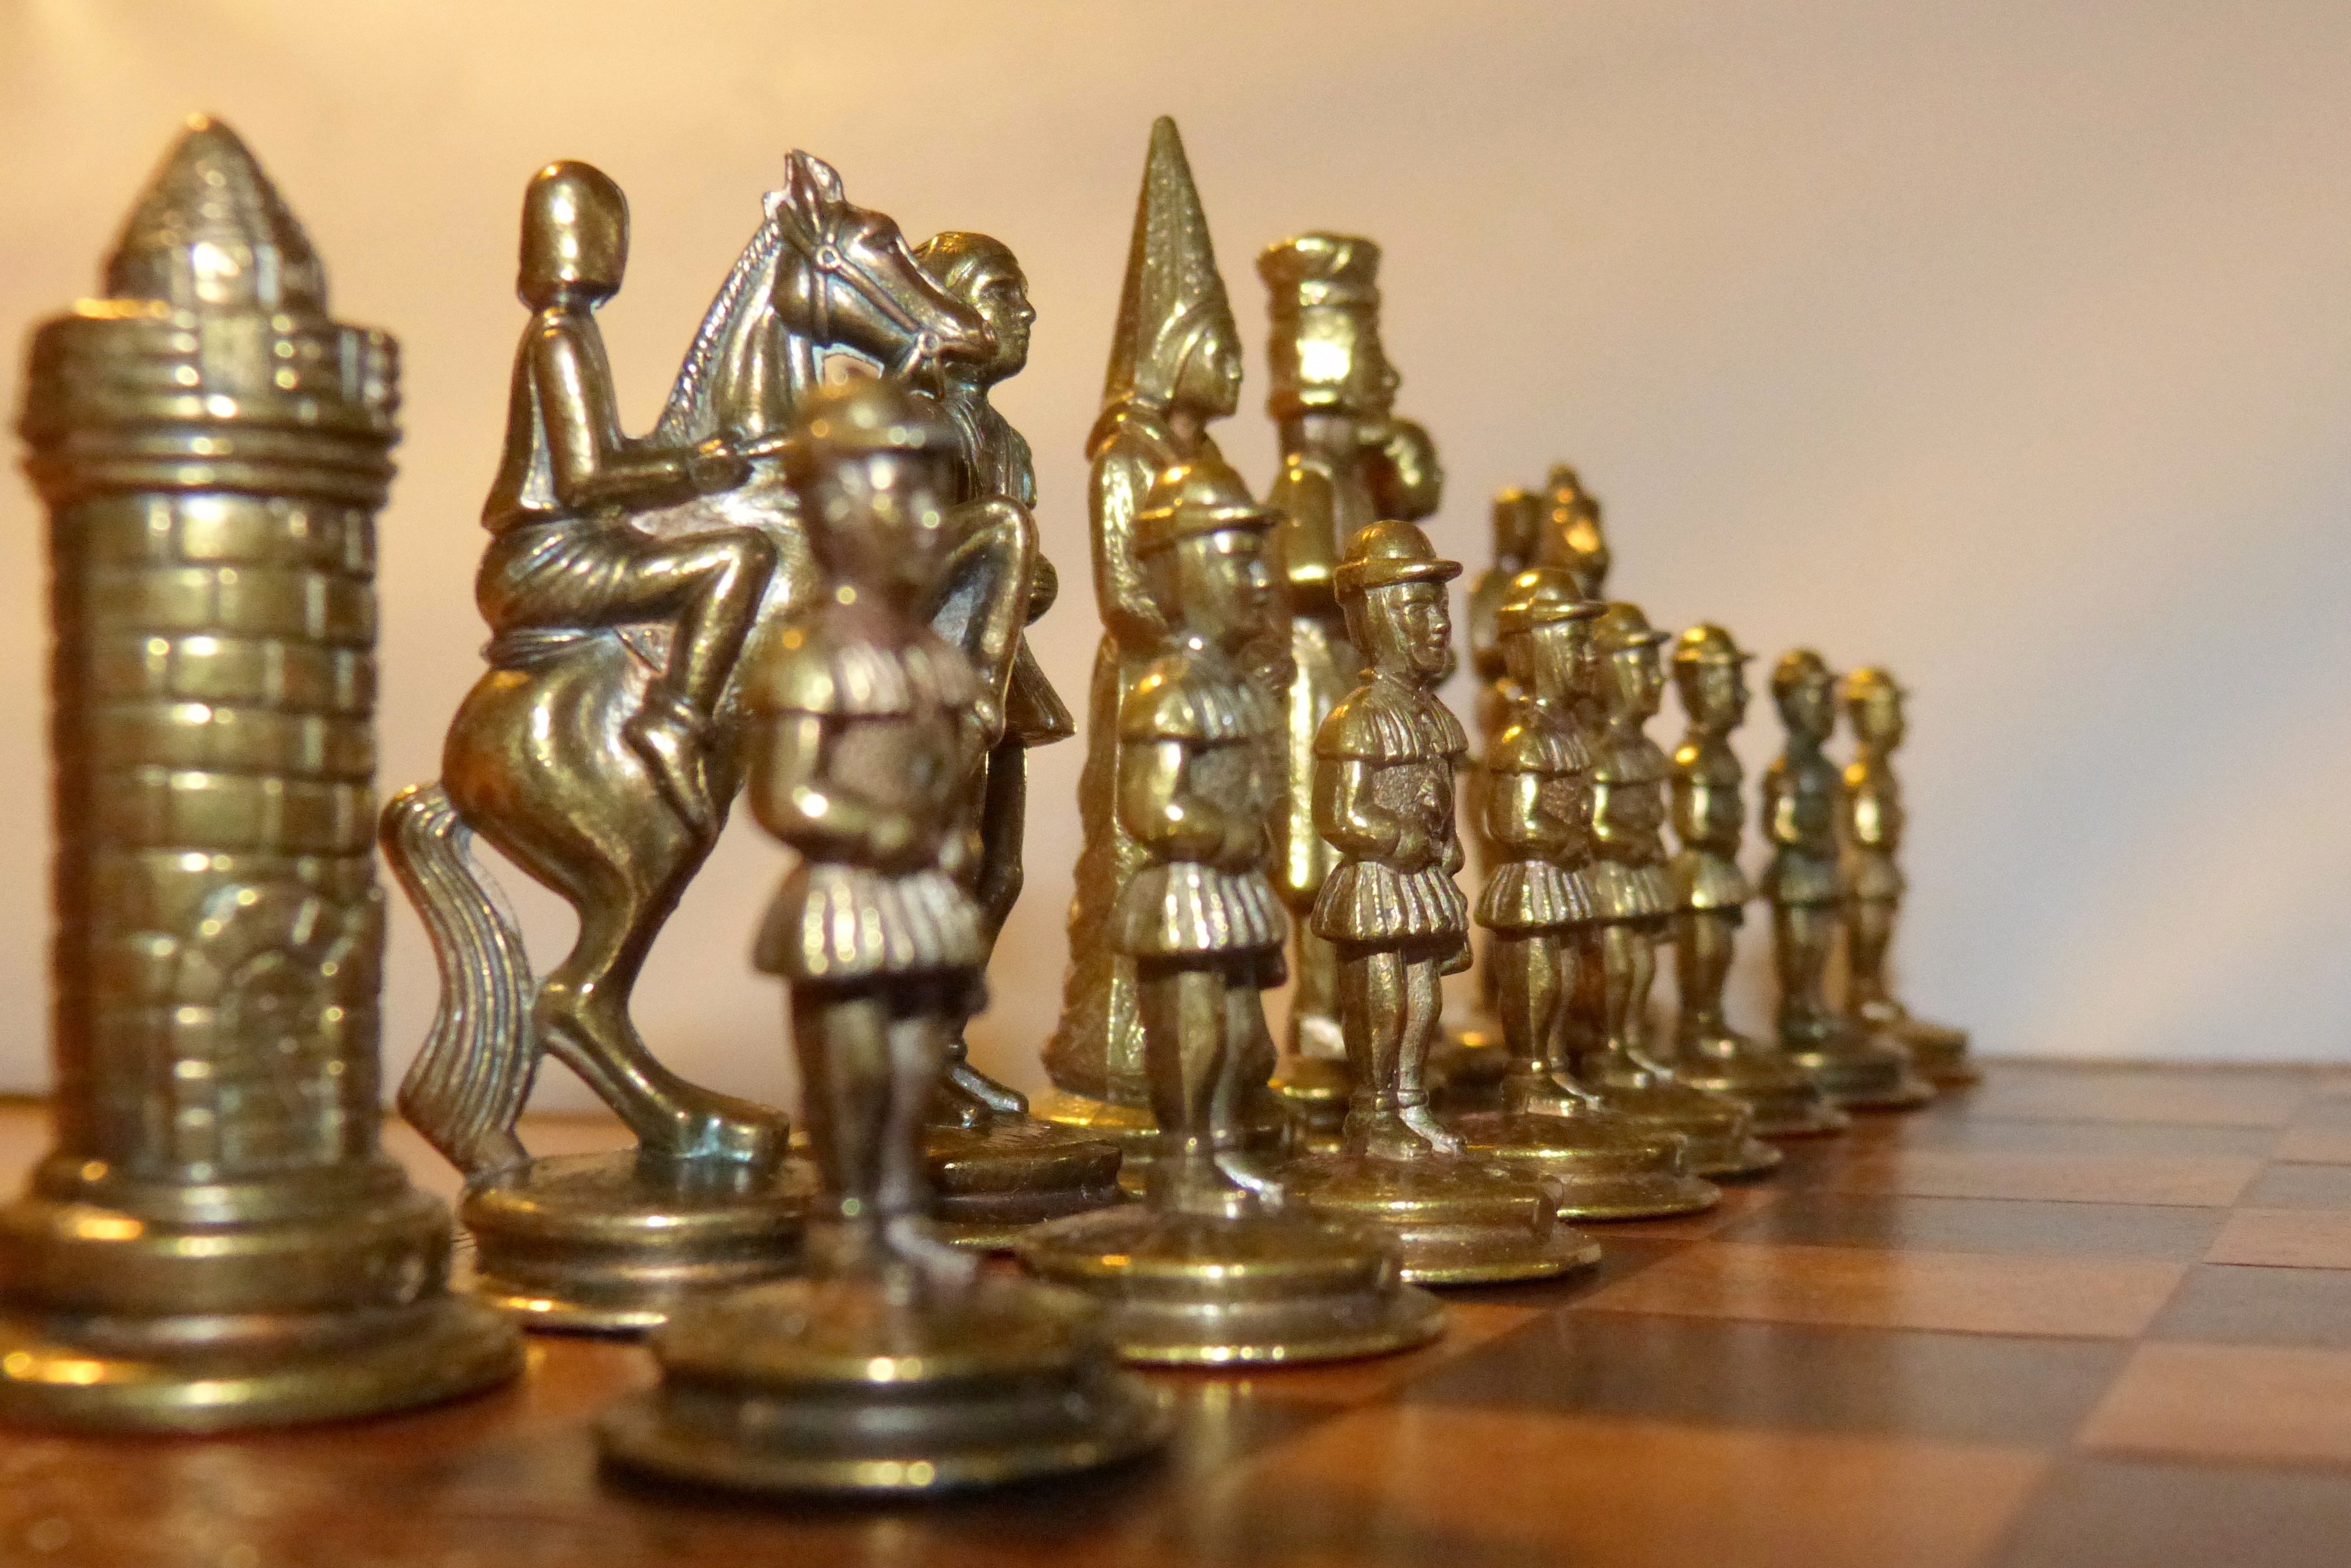
metal, material, board game, chess, chessboard, games, chess pieces, playing field, chess game, indoor games and sports, tabletop game